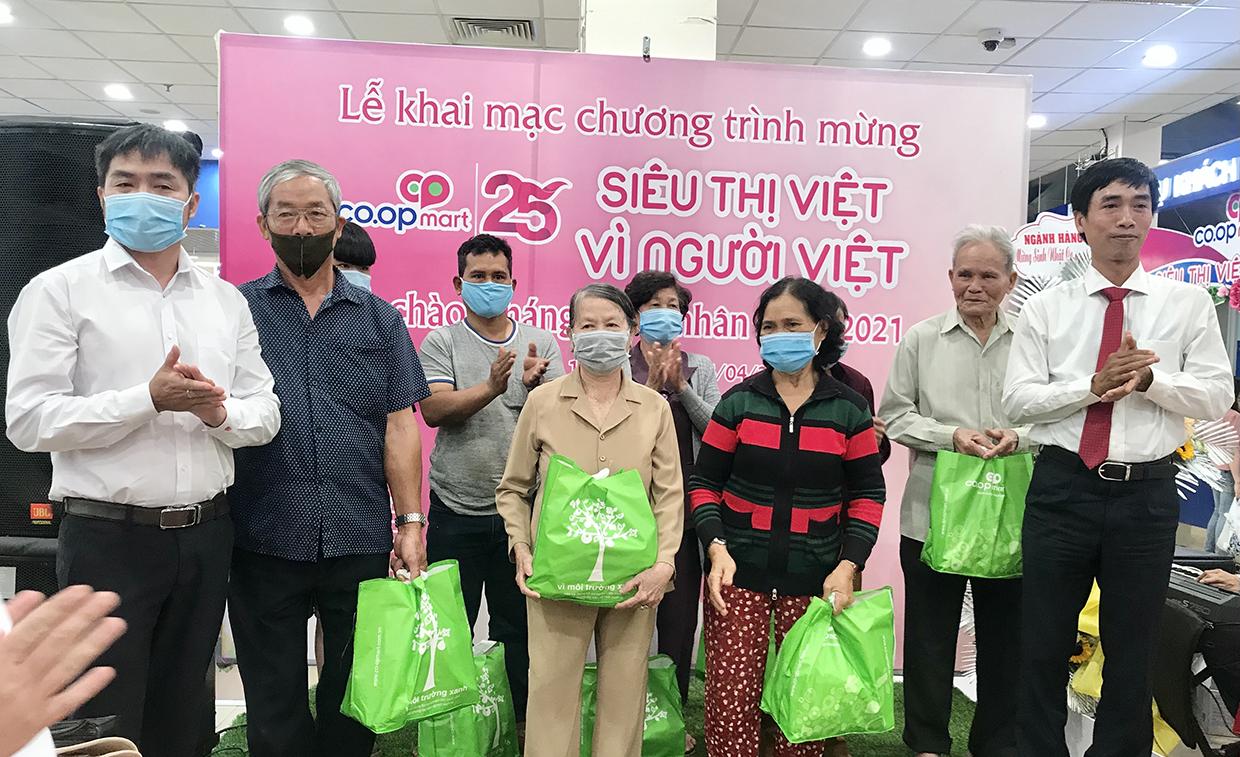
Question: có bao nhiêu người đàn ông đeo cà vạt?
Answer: có một người đàn ông đeo cà vạt